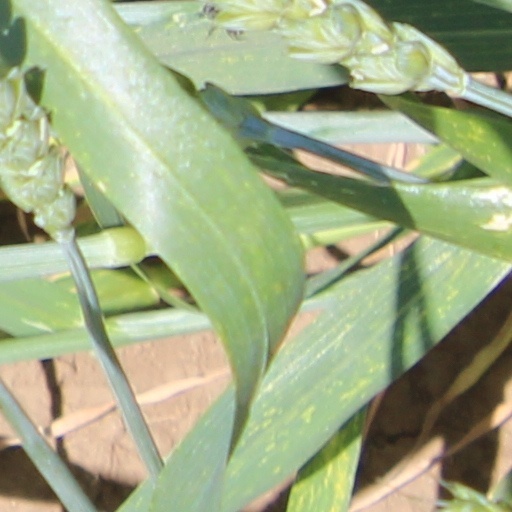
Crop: wheat